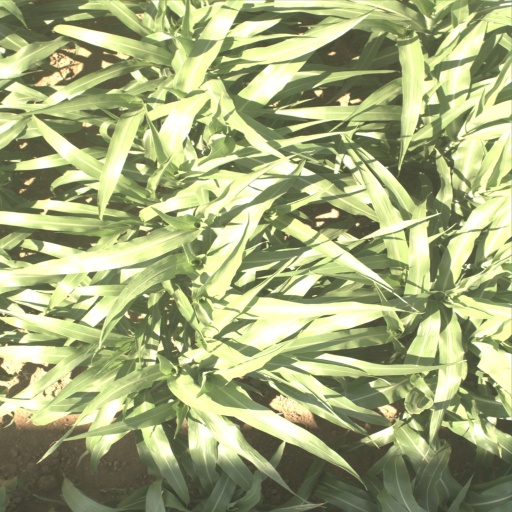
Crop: sorghum